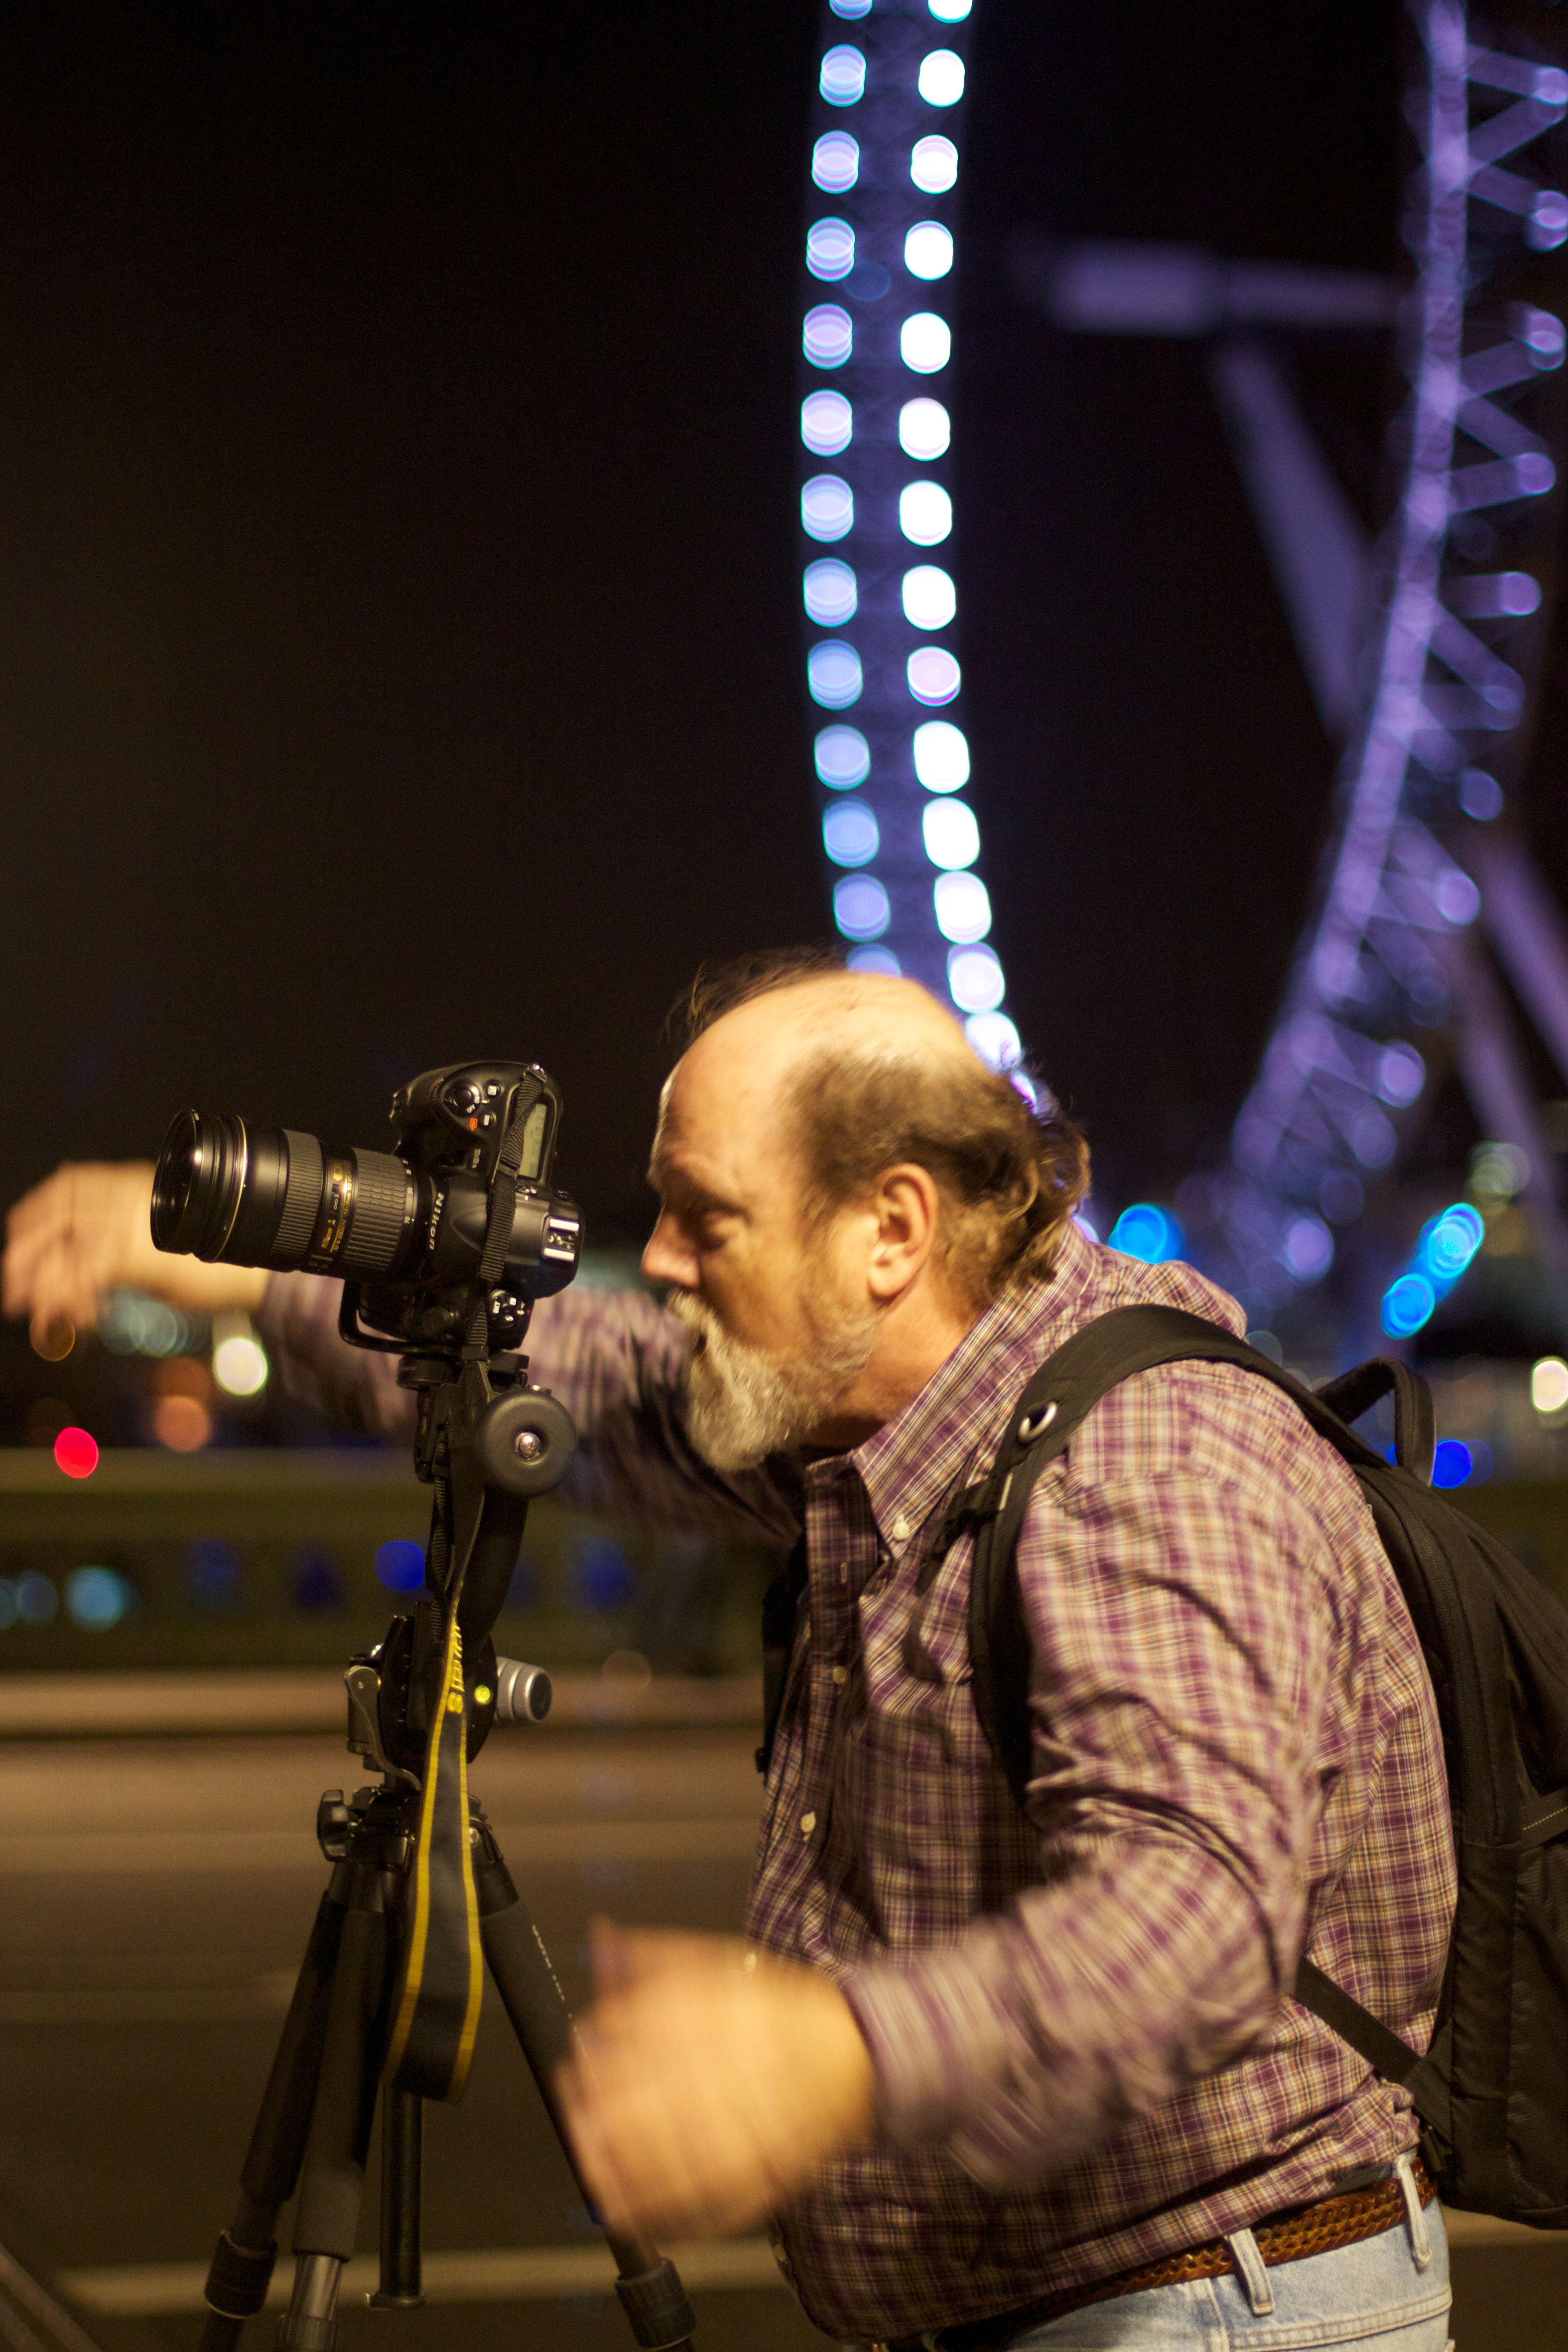
music, concert, musician, stage, performance, bassist, singing, guitarist, drummer, entertainment, singer songwriter